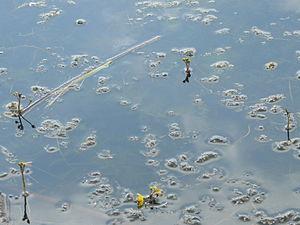
Utricularia australis dans un lac d'Auvergne, France